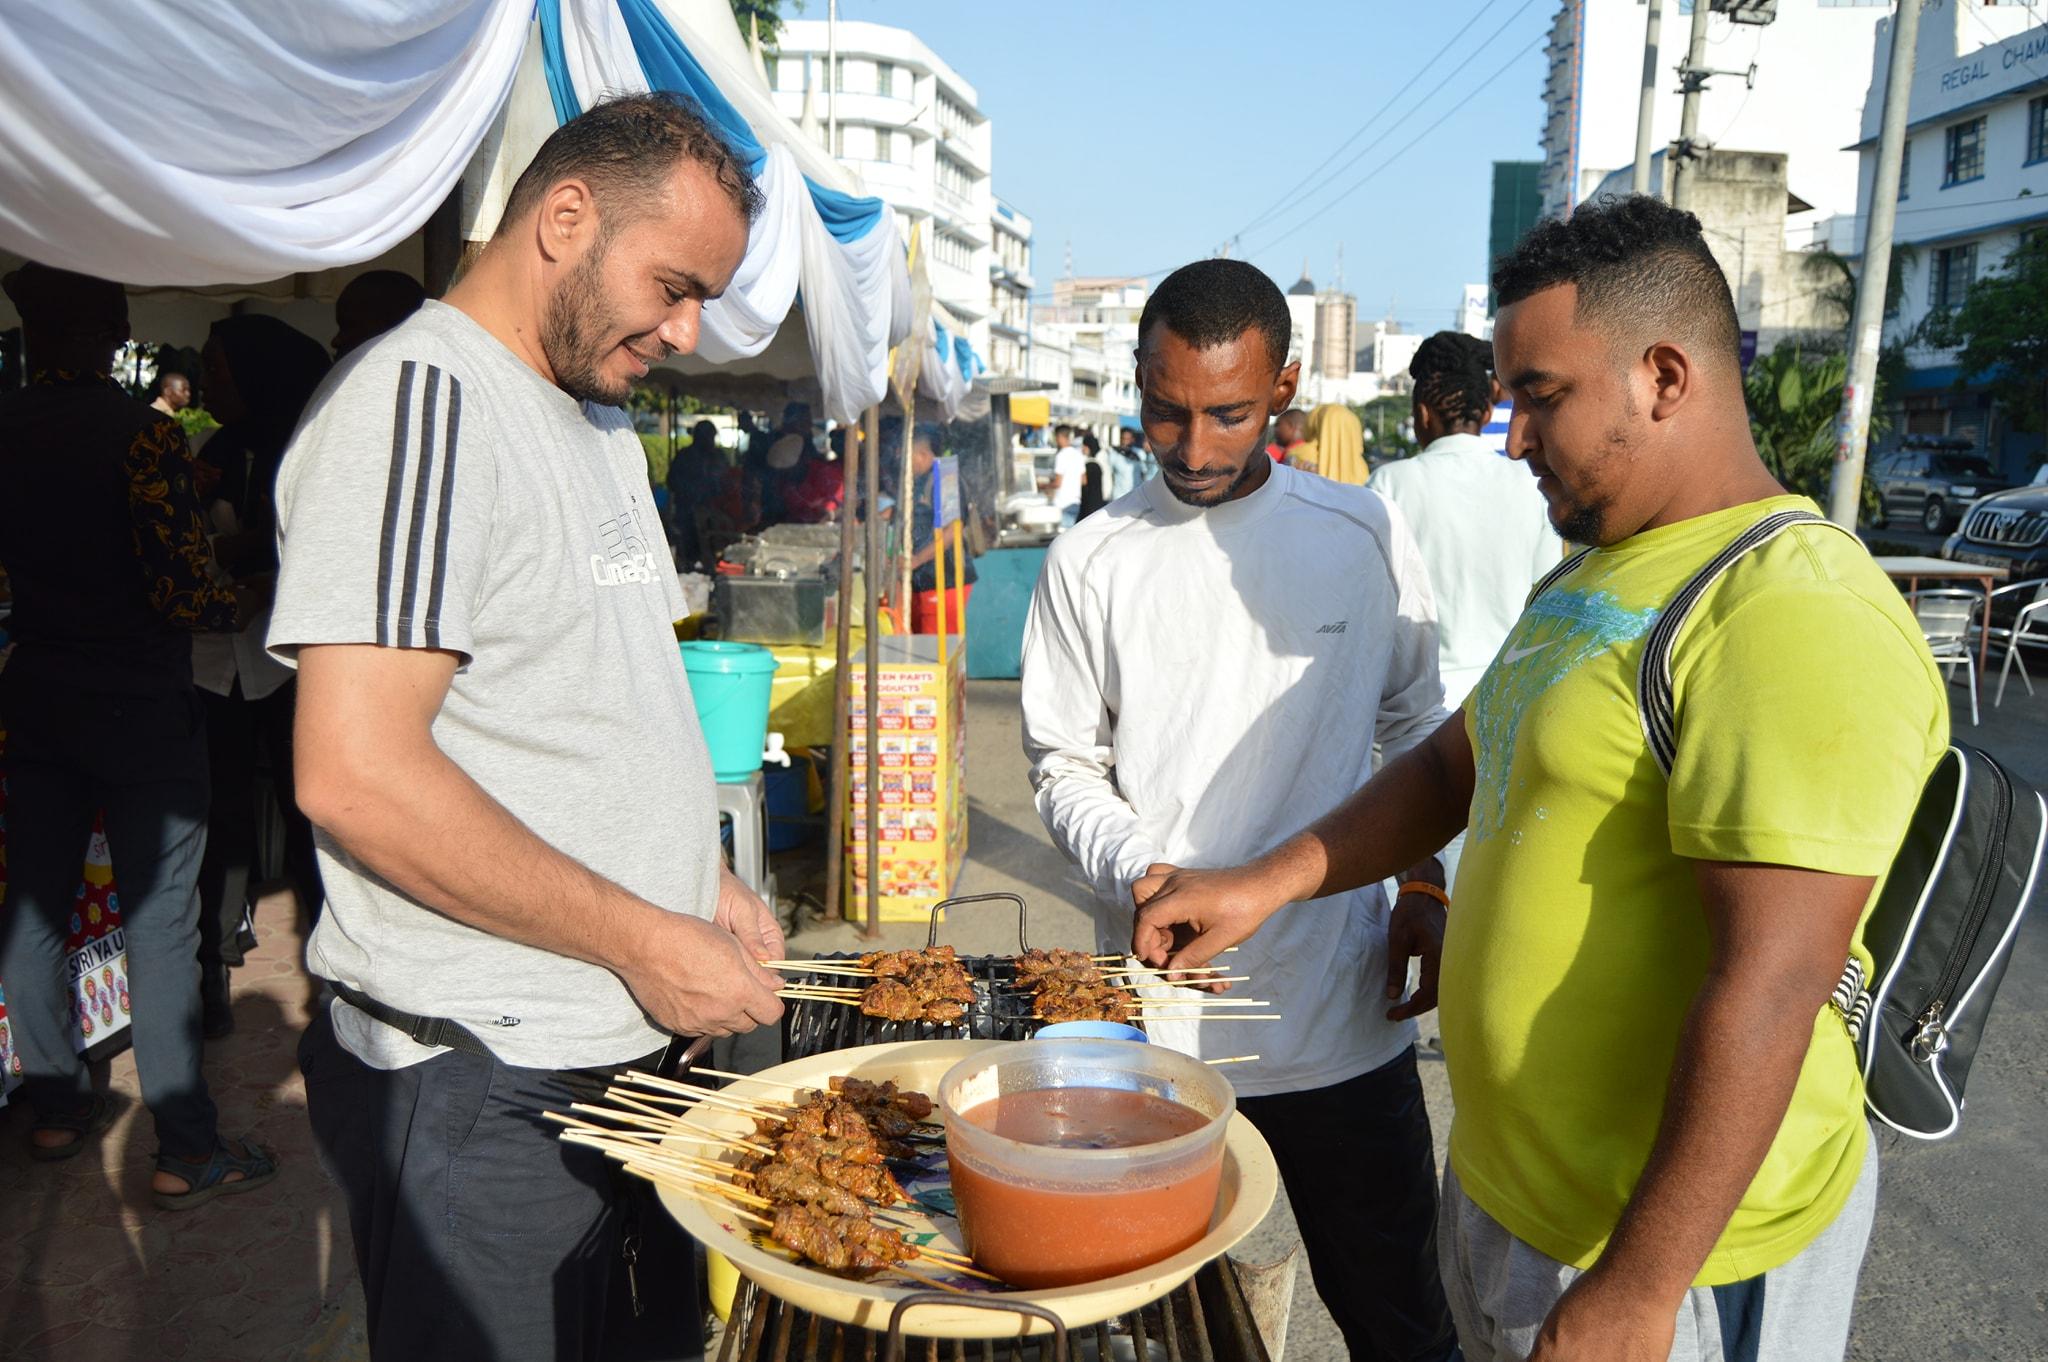
Wanaume watatu wamesimama kwenye sinia yenye mishikaki na ukwaju wakishambulia kukula.